Victoria Hotel, Darwin

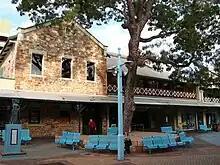
Darwin's Victoria Hotel in 2008.

The Victoria Hotel, or The Vic as it is commonly known, is a heritage listed pub located in Darwin, Northern Territory, Australia. Built in 1890, it is an important historical building but is currently closed.